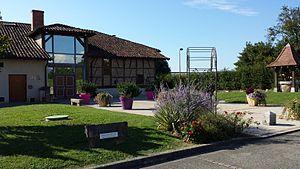
Mairie de Bény, Ain
Bény est une commune française située dans le département de l'Ain, en région Auvergne-Rhône-Alpes.